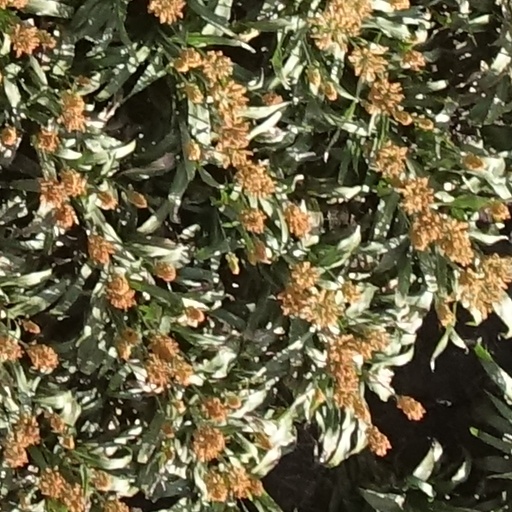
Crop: sorghum